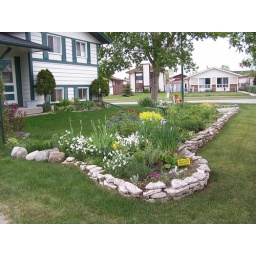
Front flower bed in Spring